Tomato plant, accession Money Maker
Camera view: tilt-top (135 deg); turntable rotation: 150 degrees
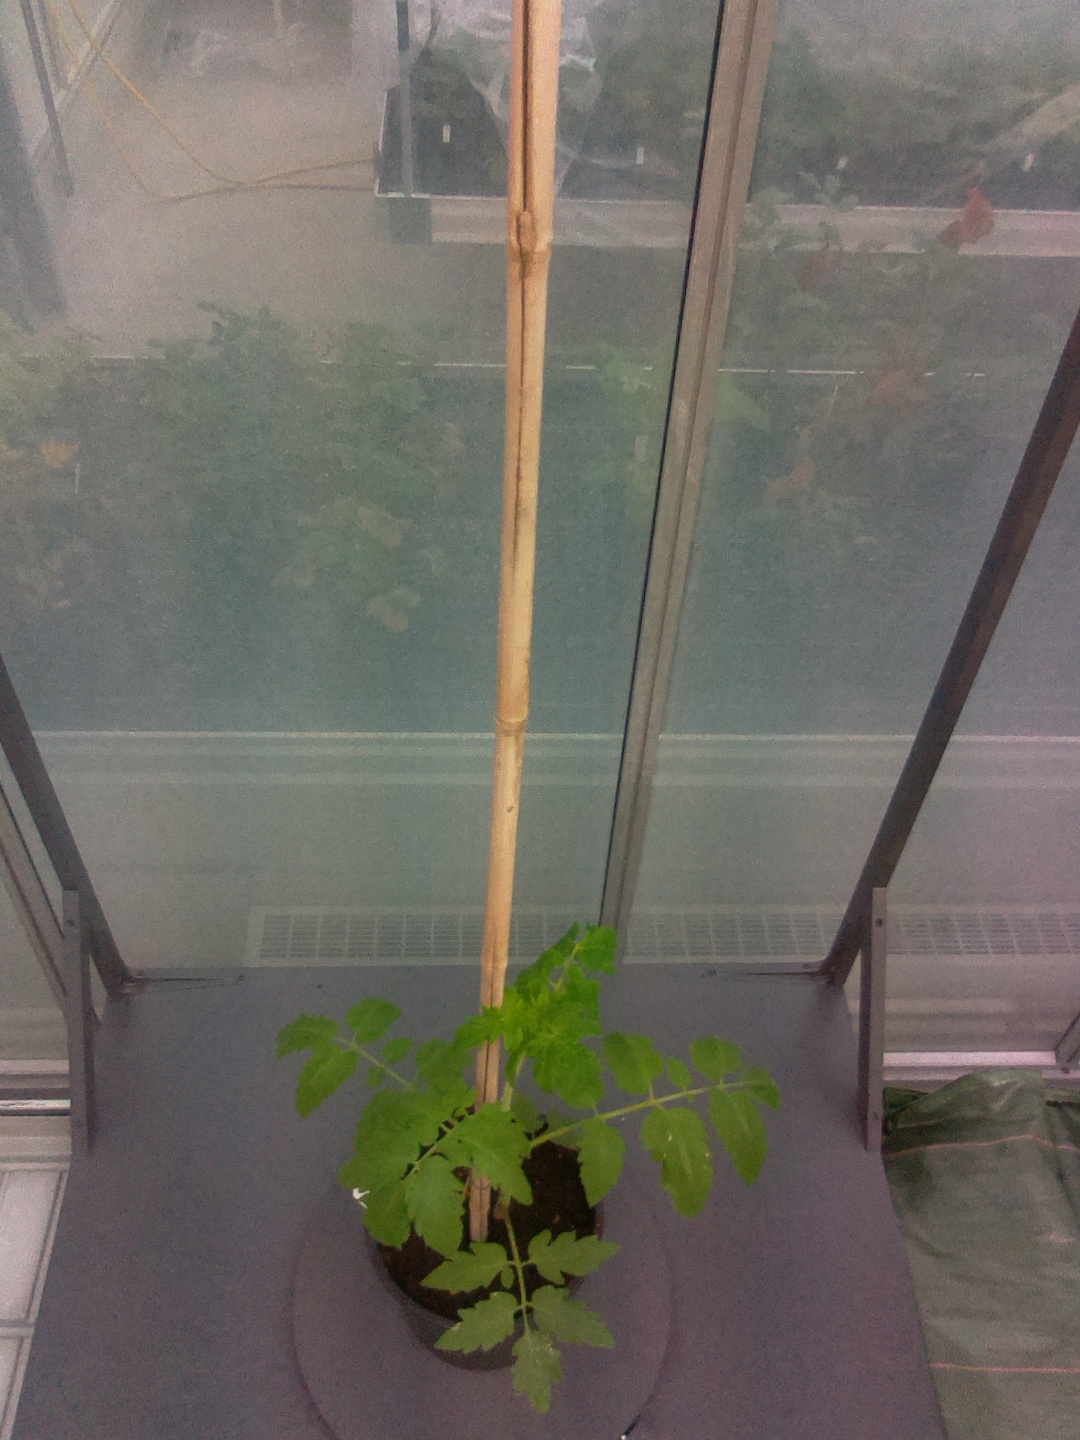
BBCH growth stage 13: 6 of true leaves visible